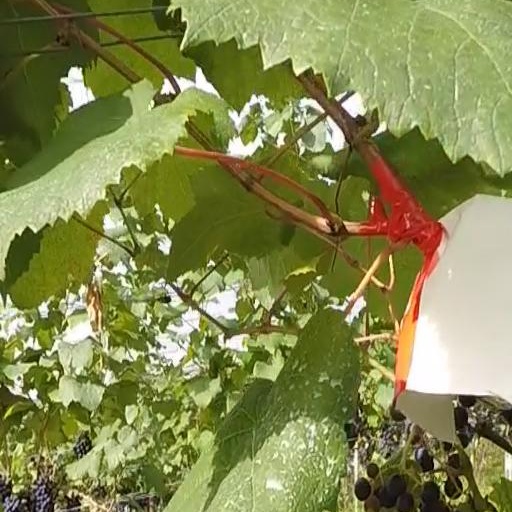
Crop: grape